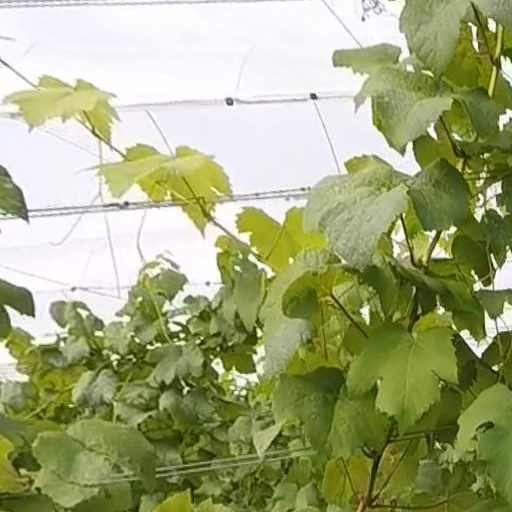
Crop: grape